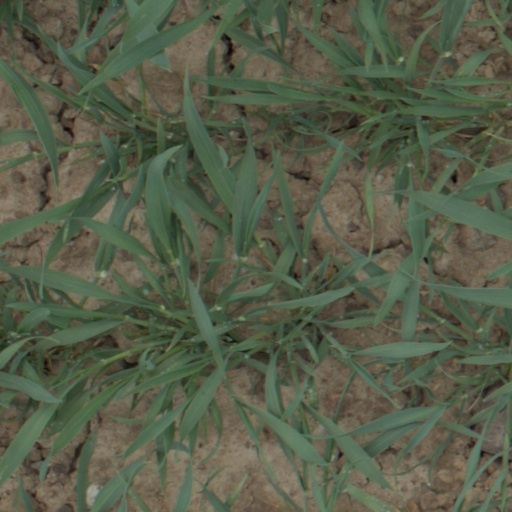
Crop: wheat